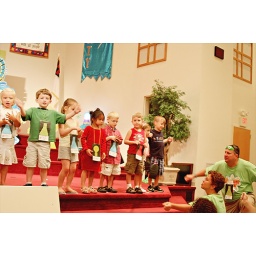
You can see Taylor's head in between the girl in the red dress and boy in red plaid...and his feet going fast!